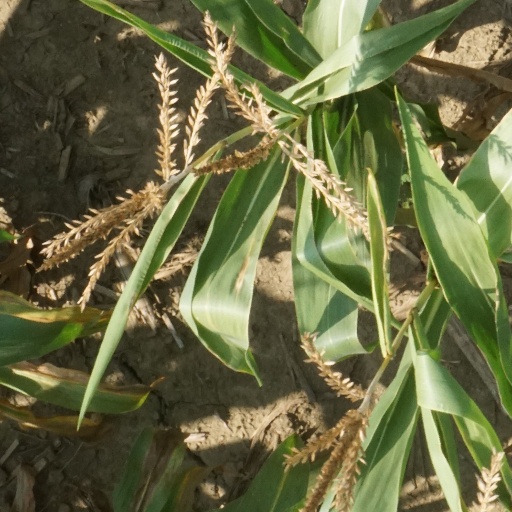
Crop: maize; corn